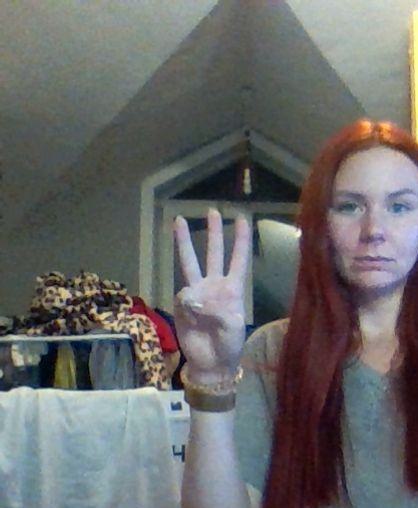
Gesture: three